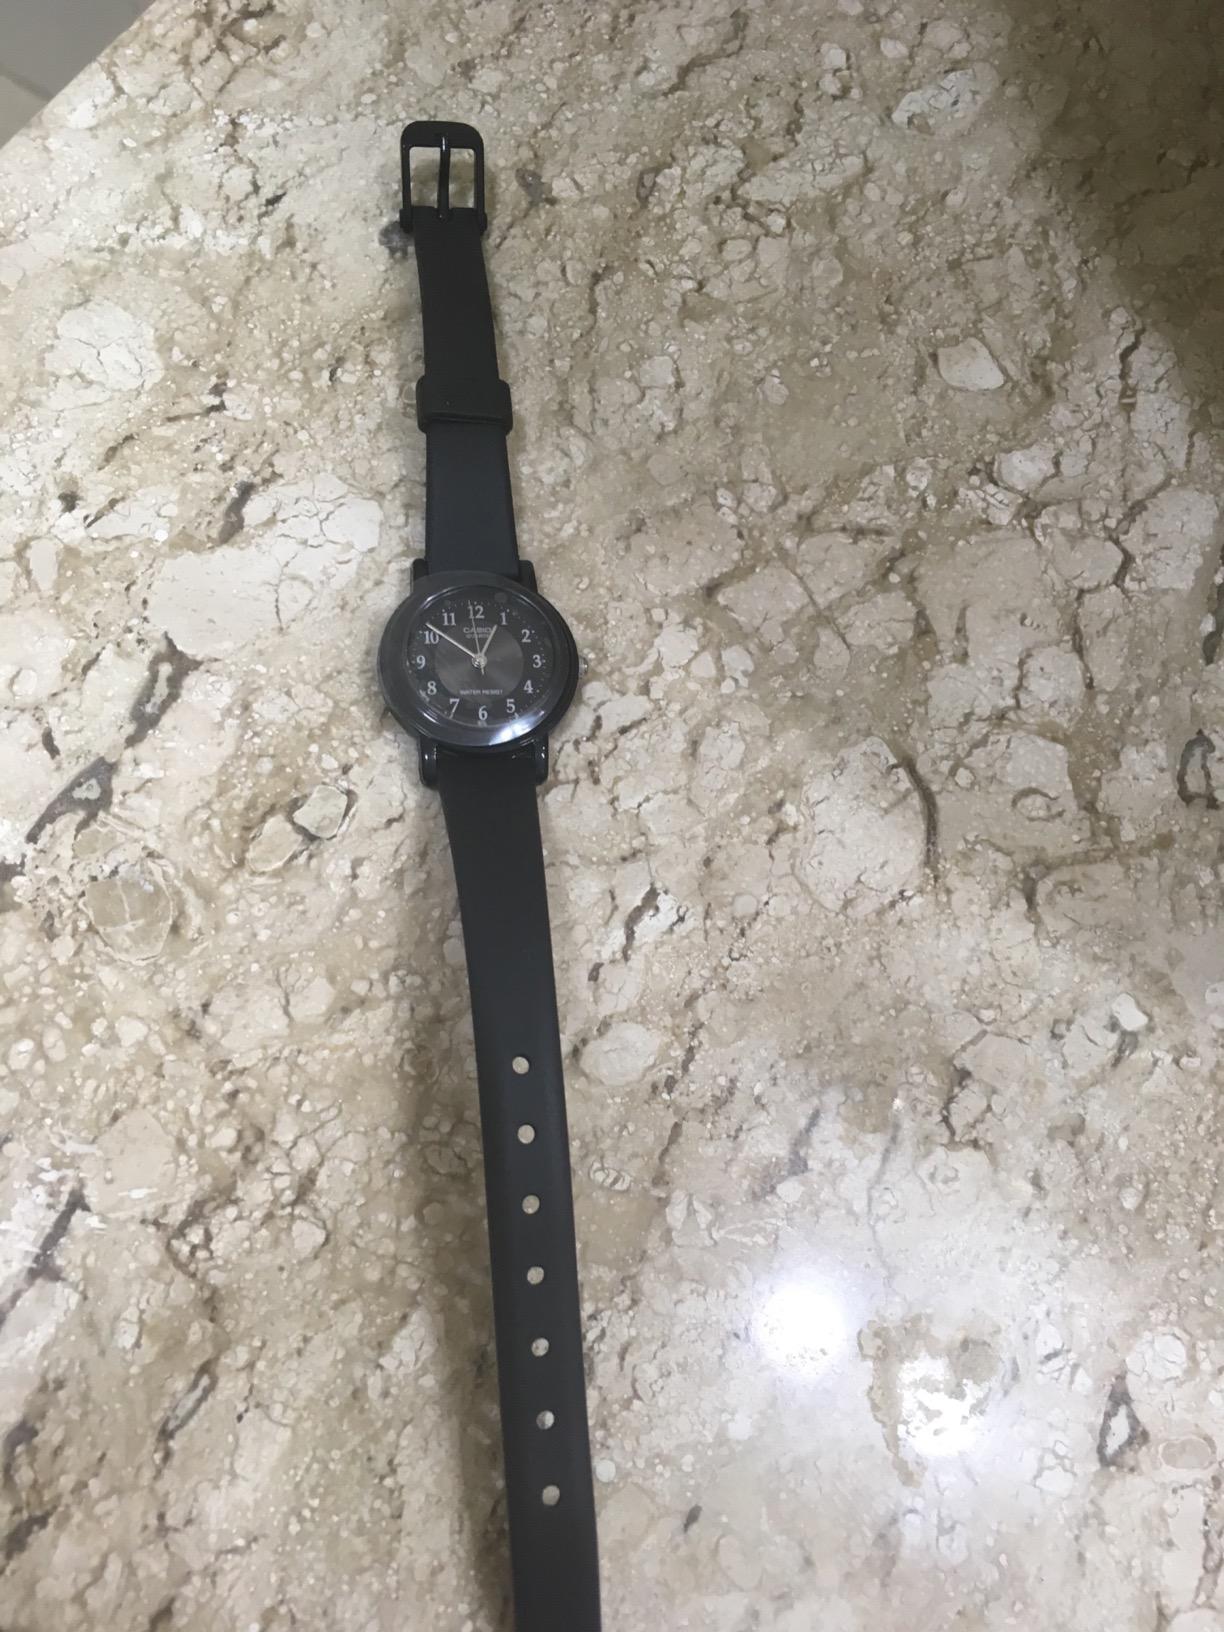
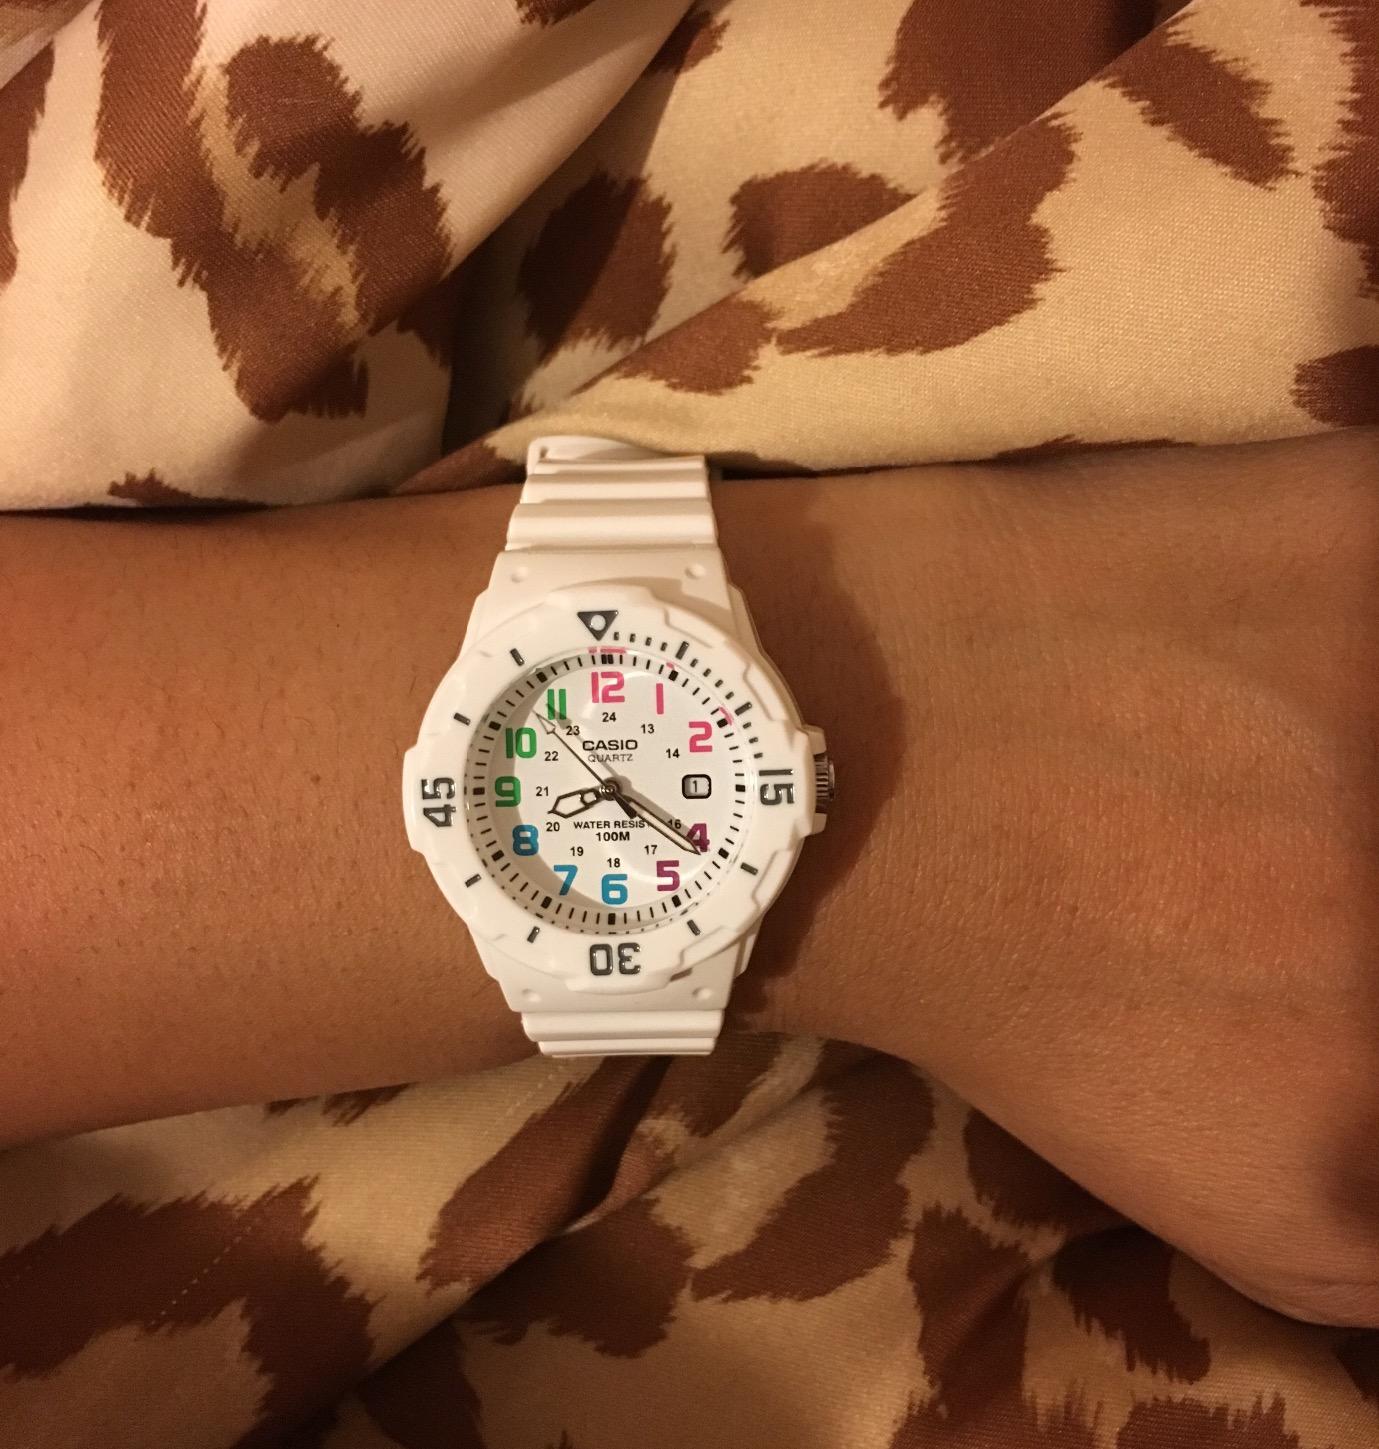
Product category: accessories_watch
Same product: no